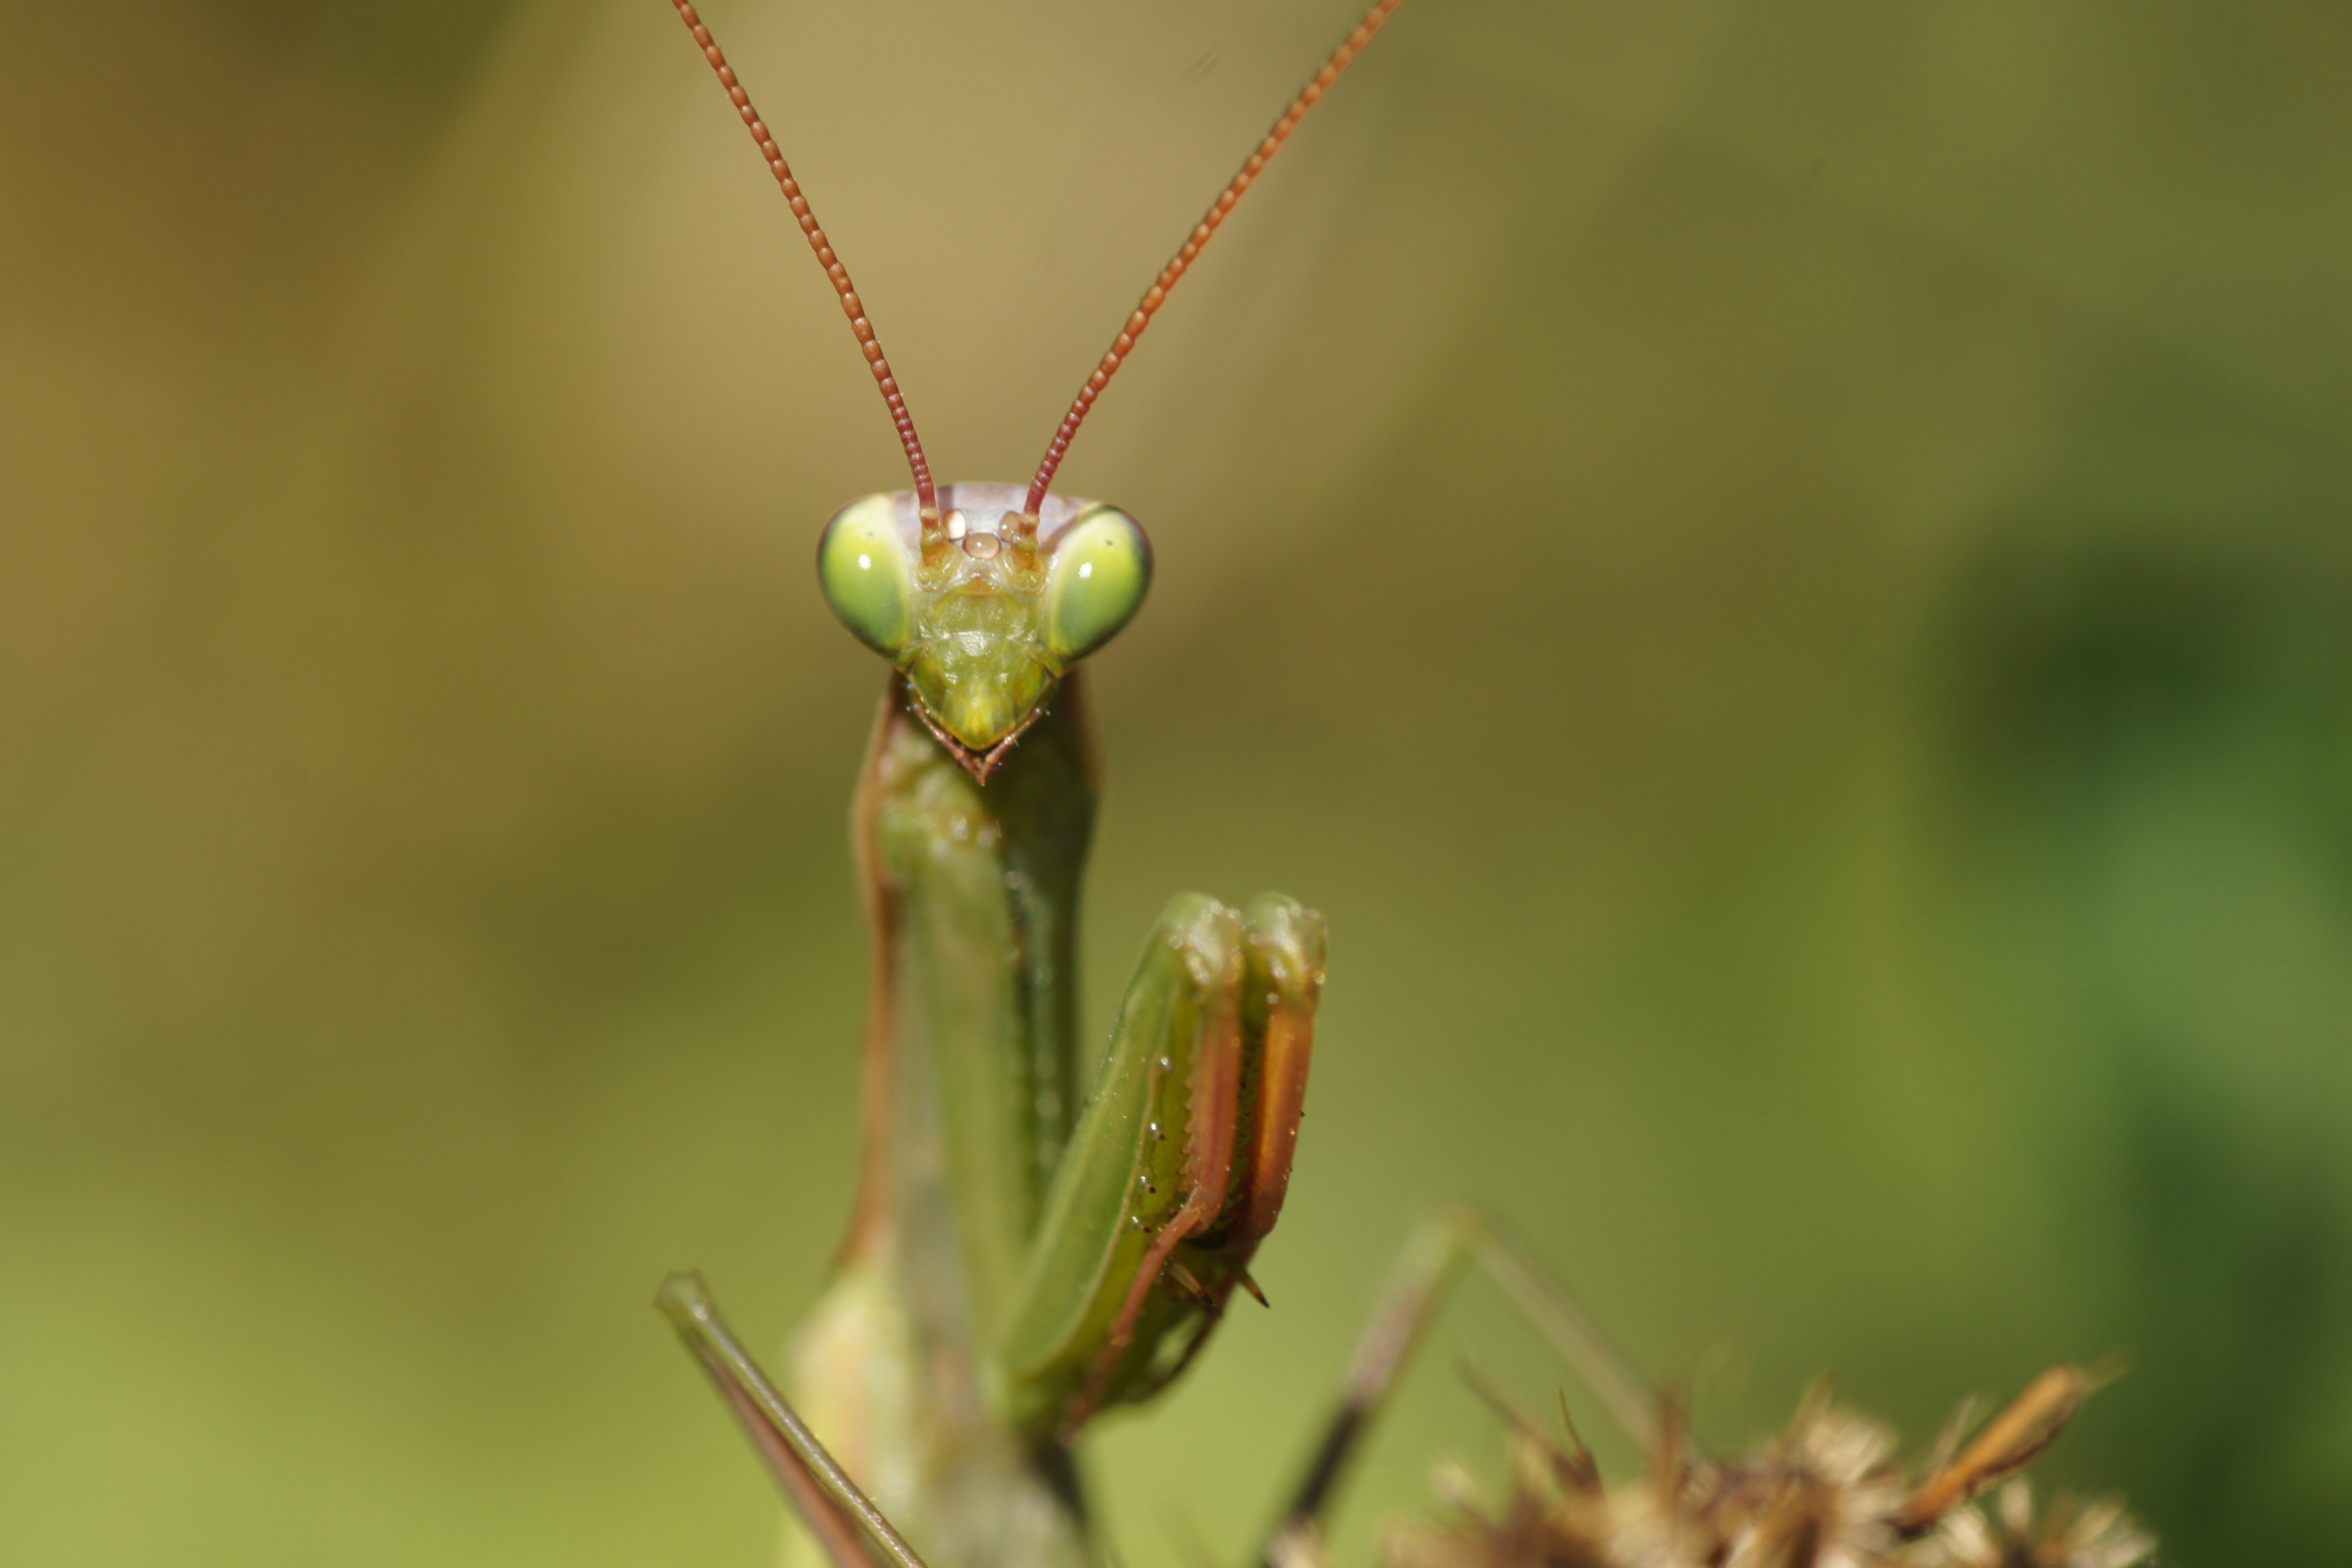
nature, photography, flower, animal, green, praying mantis, insect, flora, fauna, invertebrate, close up, mantis, macro photography, arthropod, lauer position, plant stem